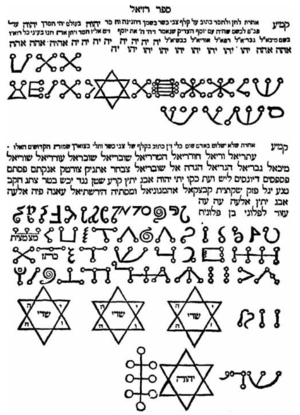
Le Sefer Raziel, ou Sefer Raziel HaMalakh est un recueil de textes médiévaux de pratiques magiques et kabbalistiques, qui aurait selon la légende été révélé à Adam par l'archange Raziel, mais probablement écrit ou compilé par Éléazar de Worms
L’étoile de David était un symbole dans plusieurs cultures et religions millénaires pré-abrahamiques avant de devenir tardivement associée au judaïsme.
Un sigil, « signe cabalistique » ou sceau est une figure graphique qui représente, en magie, un être ou une intention magique. Le terme provient du latin sigillum qui signifie « signature ».